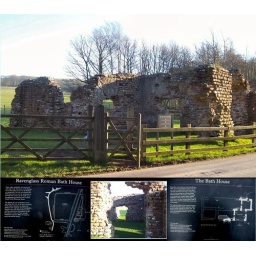
Ruins of old Roman bath house near Ravenglass hamlet.